Llano Estacado

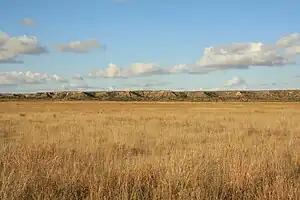
Caprock Escarpment south of Ralls, Texas

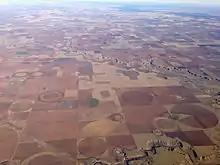
Agricultural land and canyons on the eastern side of the Llano Estacado

The Ogallala Formation is a wedge of sediments built up eastward of the Rocky Mountains as they were uplifted in the Miocene, with the consequent alluvial fans referred to as the "Gangplank". The Ogallala Aquifer is the main freshwater source for the region and consists of braided stream deposits filling in valleys during humid climatic conditions, followed by a sub-humid to arid climate and thick eolian (wind-blown) sand and silt. Caliche layers cap the Ogallala, which reflect today's arid conditions. Pleistocene rainfall over the flat terrain caused water to pond at the surface, resulting in a High Plains characteristic, innumerable round ponds called playa lakes. Spearing goes on to say,